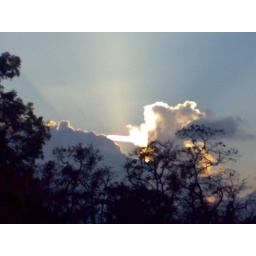
bridge in sky